Oakeley quarry

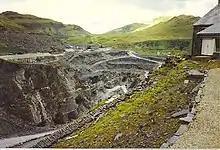
A 1990 view of Gloddfa Ganol showing the modern open-cast working

The quarry re-opened as a working quarry and tourist attraction in 1978 under the name Gloddfa Ganol. The tourist operation included an extensive collection of narrow gauge locomotives, many connected to the Welsh slate industry. Two parts of the Oakeley underground workings were opened to visitors and the working mill could also be viewed. The commercial operation, under the name Ffestiniog Slate Co. reworked parts of the previously underground mine as an opencast quarry.